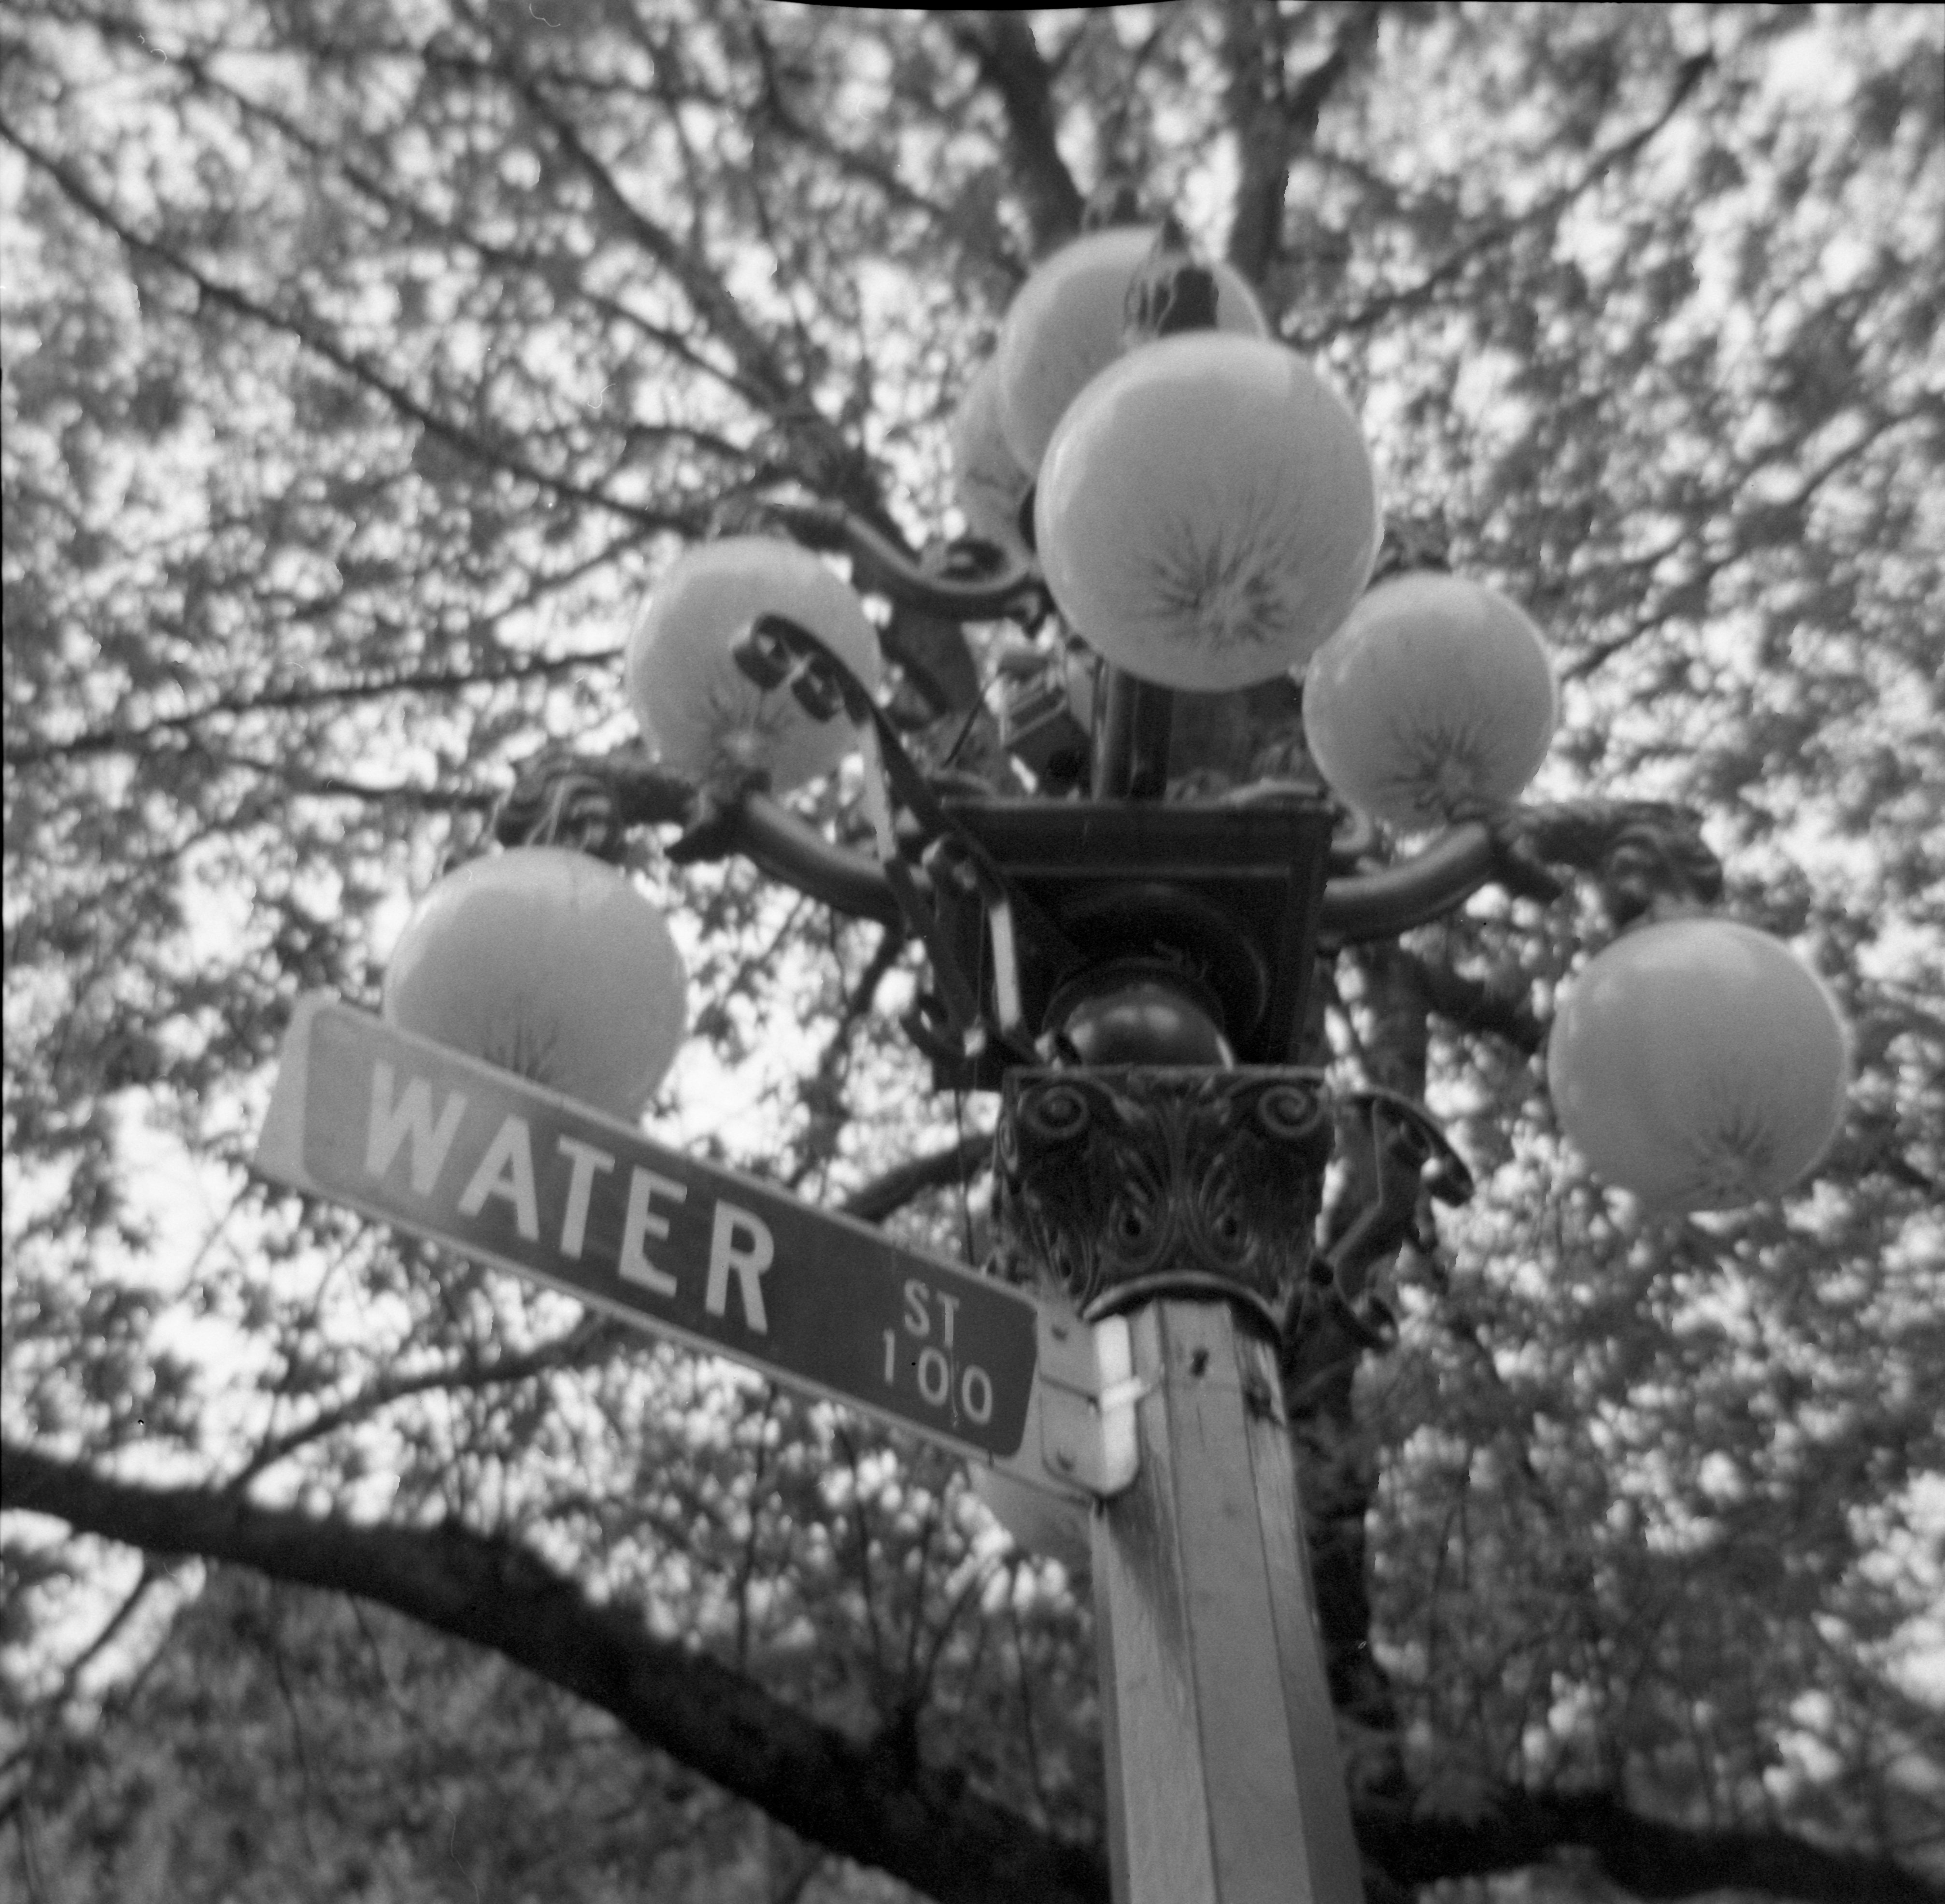
tree, branch, snow, winter, black and white, white, photography, vintage, flower, spring, monochrome, season, lamppost, photograph, 620film, monochrome photography